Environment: real
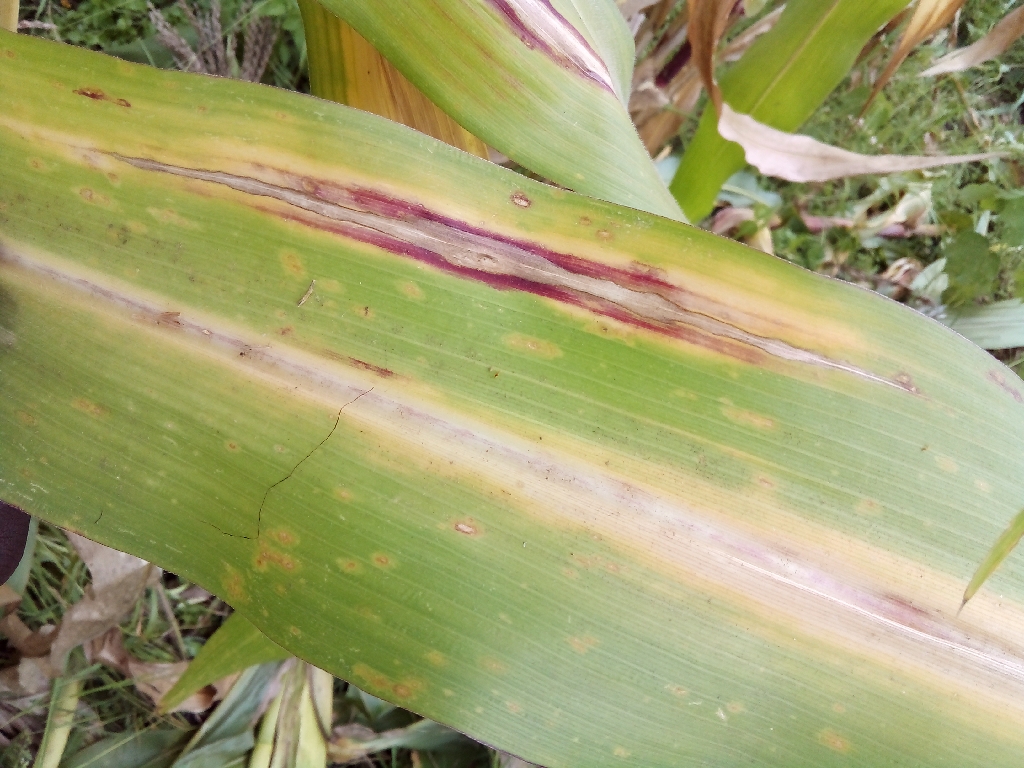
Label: northern_corn_leaf_blight